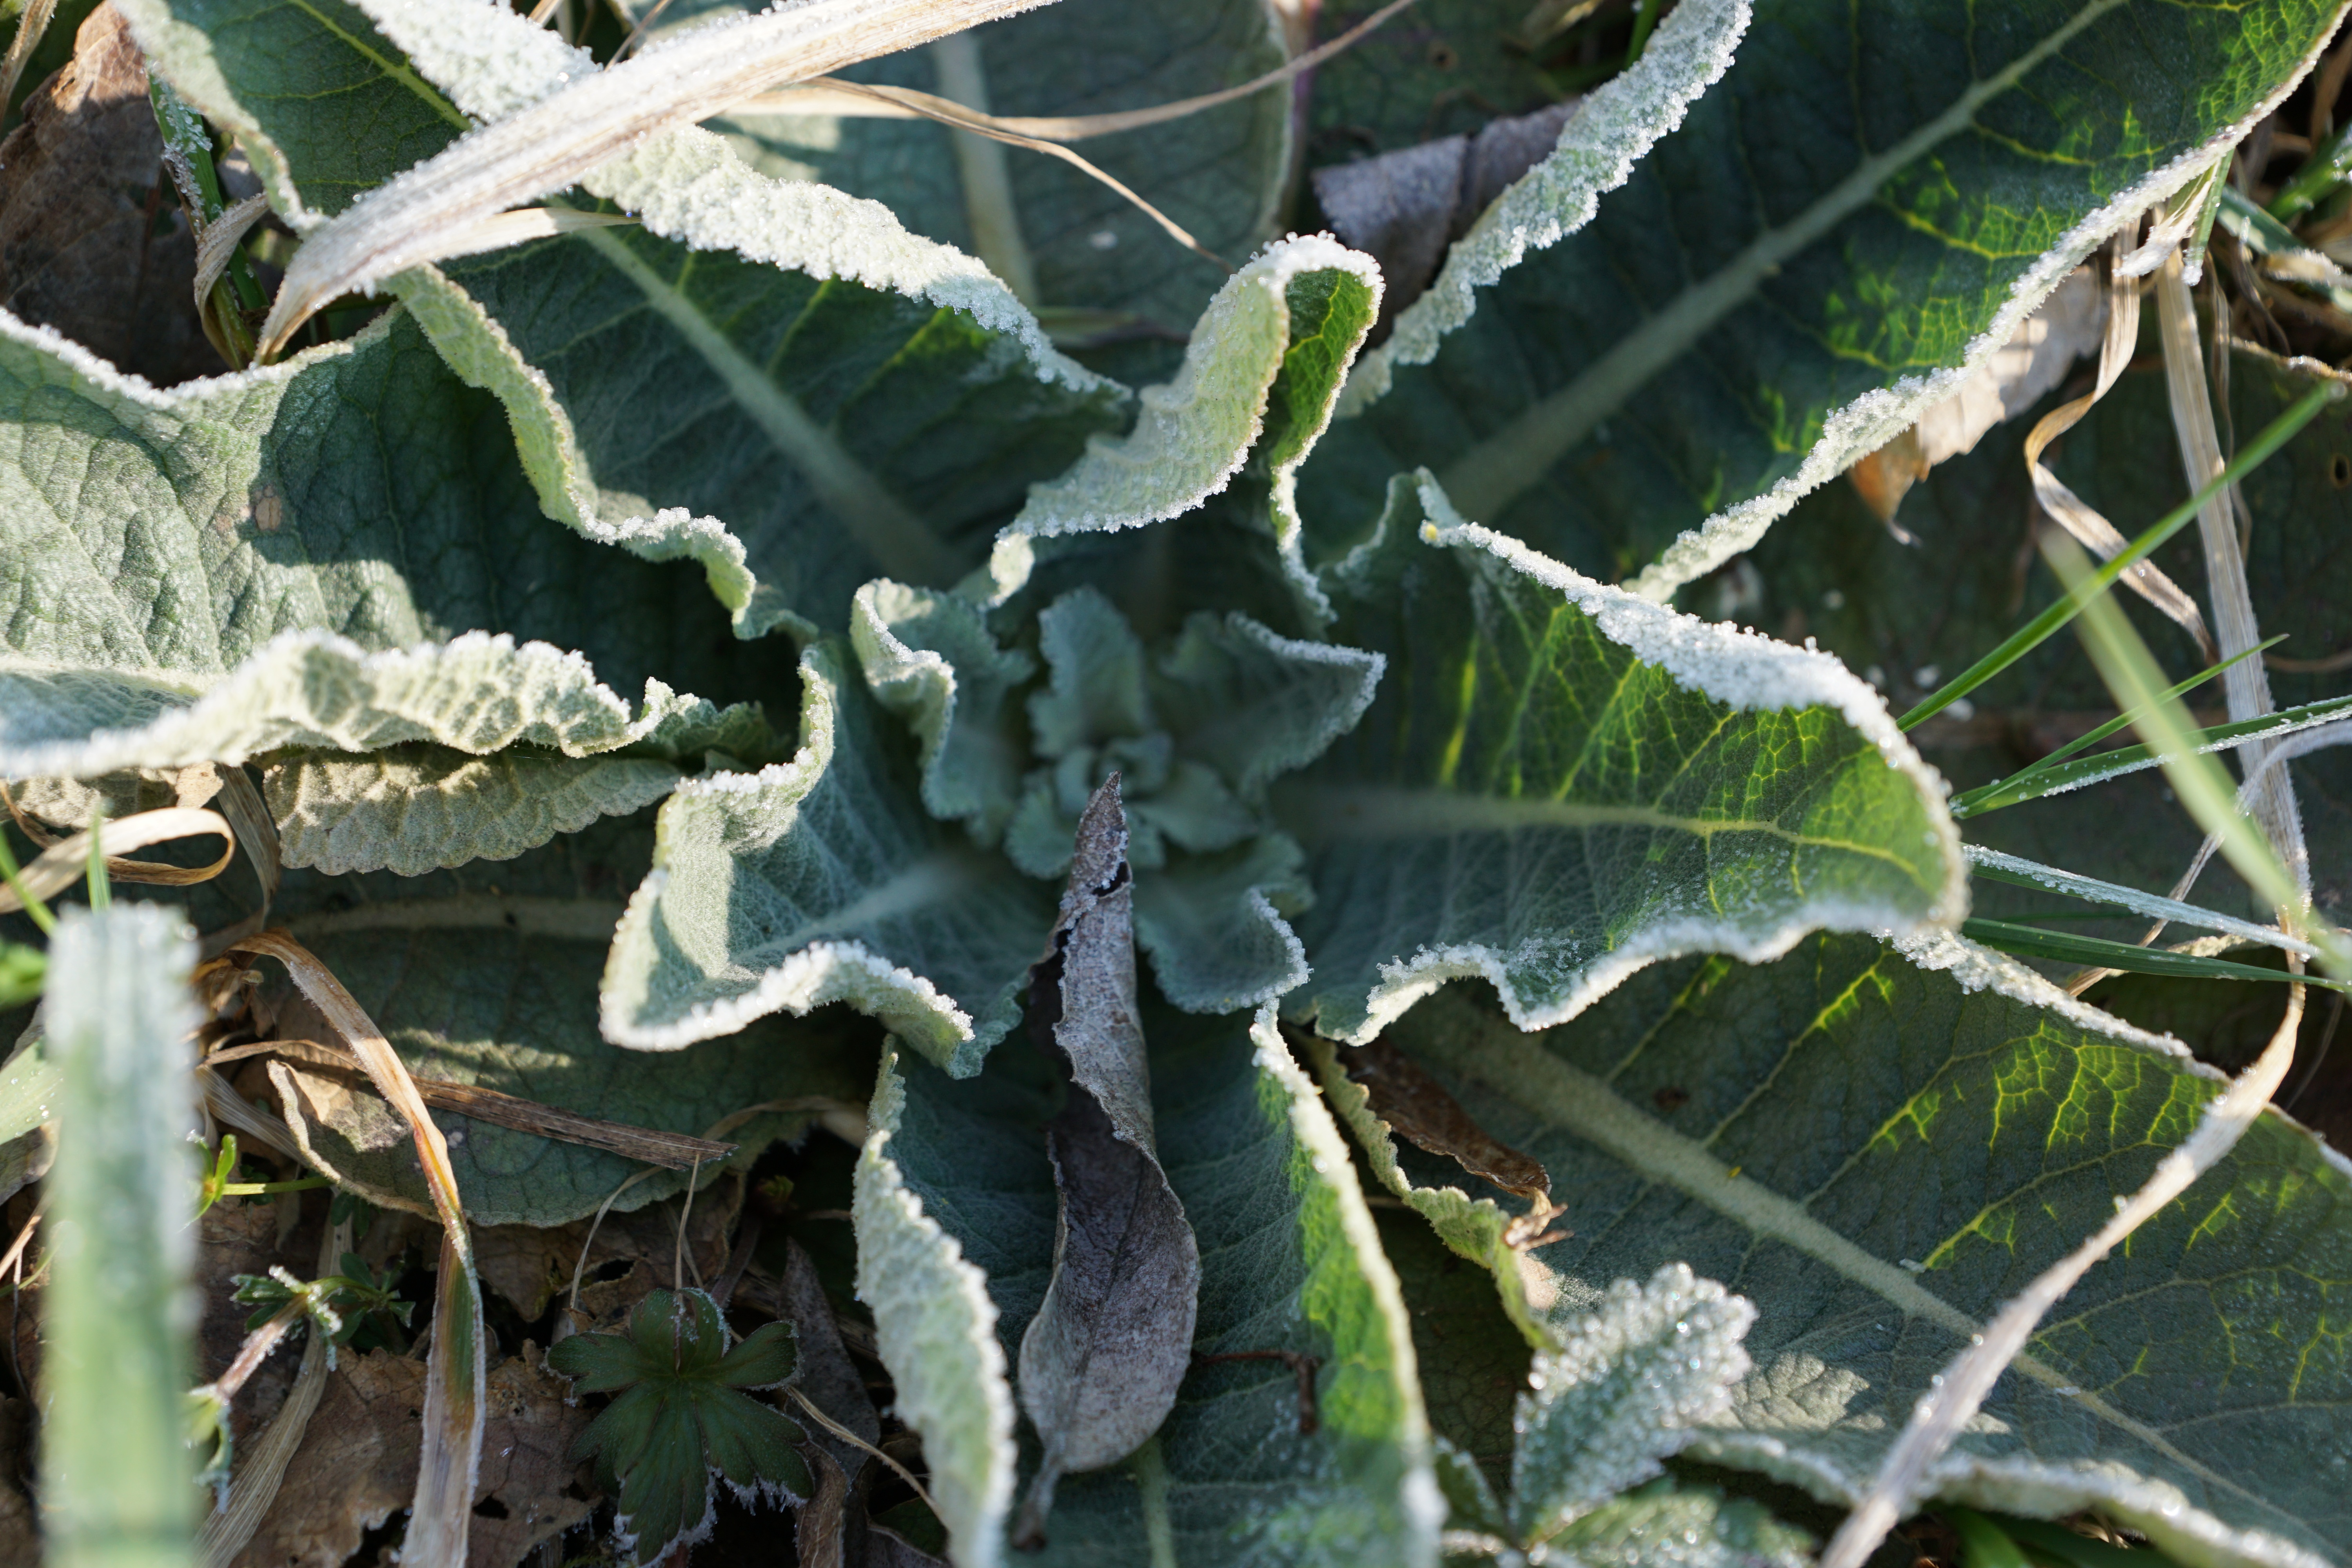
nature, grass, cold, winter, plant, leaf, flower, frost, ice, food, spring, produce, grow, botany, freeze, garden, flora, iced, crystal, eiskristalle, flowering plant, daisy family, annual plant, land plant